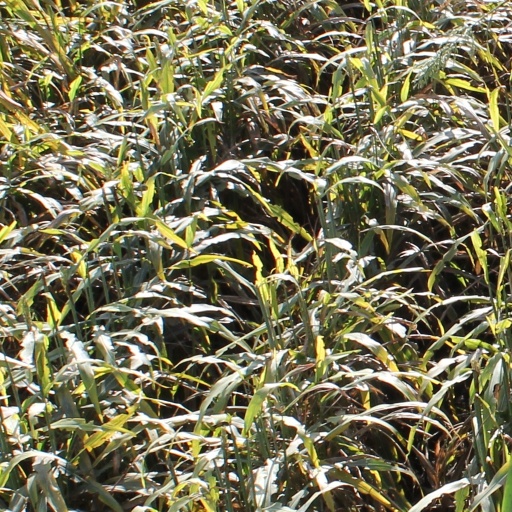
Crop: sorghum